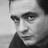
Emotion: neutral